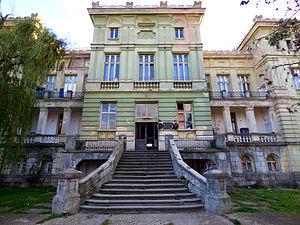
Les monuments culturels protégés constituent une catégorie de monuments de Serbie inscrits sur une liste de monuments bénéficiant de la protection de l'État. Il s'agit d'une troisième catégorie de monuments protégés classés, par leur importance, après les monuments culturels d'importance exceptionnelle et les monuments culturels de grande importance.
La maison de Karađorđe à Rača se trouve à Rača, dans le district de Šumadija, en Serbie. Elle est inscrite sur la liste des monuments culturels protégés de la République de Serbie.
Patrimoine culturel de Serbie